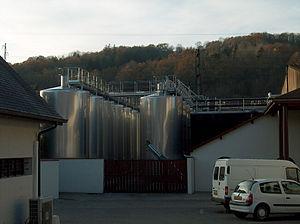
Le jurançon est un vin blanc d'appellation d'origine contrôlée (AOC) du sud-ouest de la France. Son vignoble est situé en Béarn, sur un territoire bien délimité, au sein d'une petite partie du département des Pyrénées-Atlantiques, implanté sur les collines prépyrénéennes entre les villes d'Oloron-Sainte-Marie et de Pau et les deux gaves du même nom.